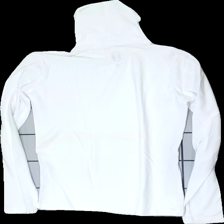
View: back
Type: Shirt
Category: Ladies
Brand: Not in the list
Brand text on label: Basic U
Colors: White
Material: 100% cotton
Cut: Turtle neck
Size: S
Season: Spring
Stains: Major
Price range: <50
Recommended usage: Export